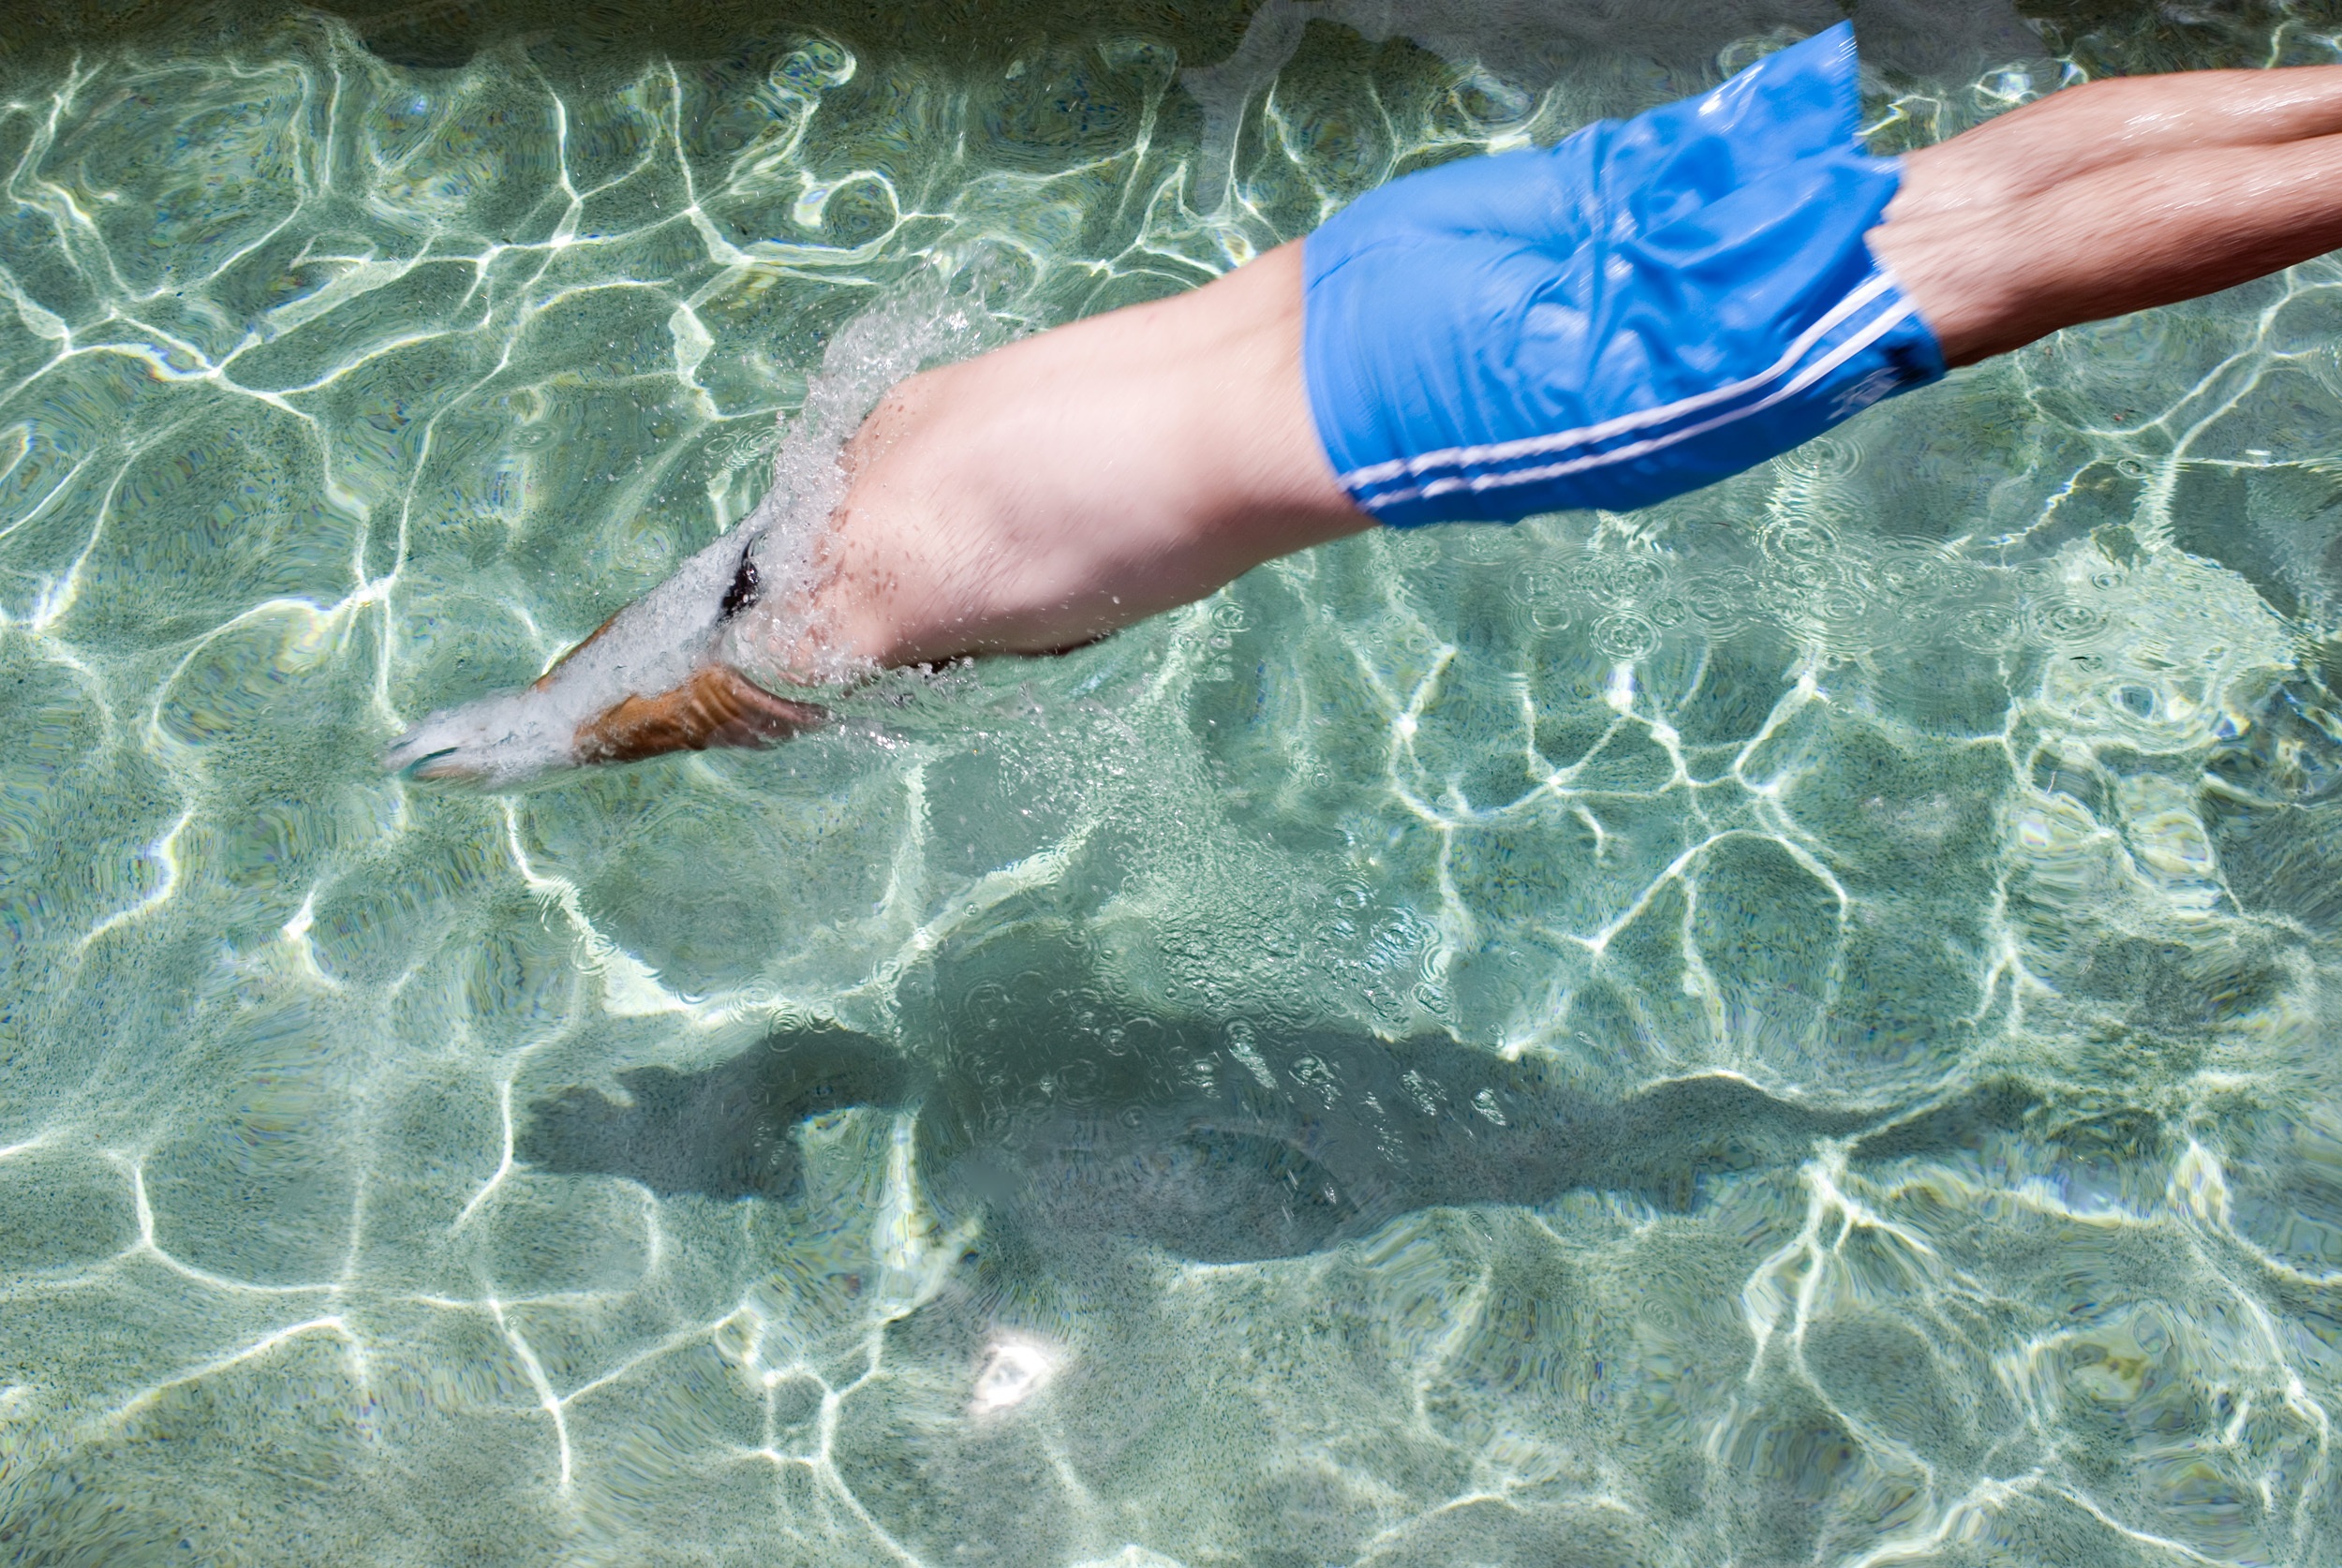
hand, man, water, diving, underwater, biology, swimming, dive, fun, header, marine biology